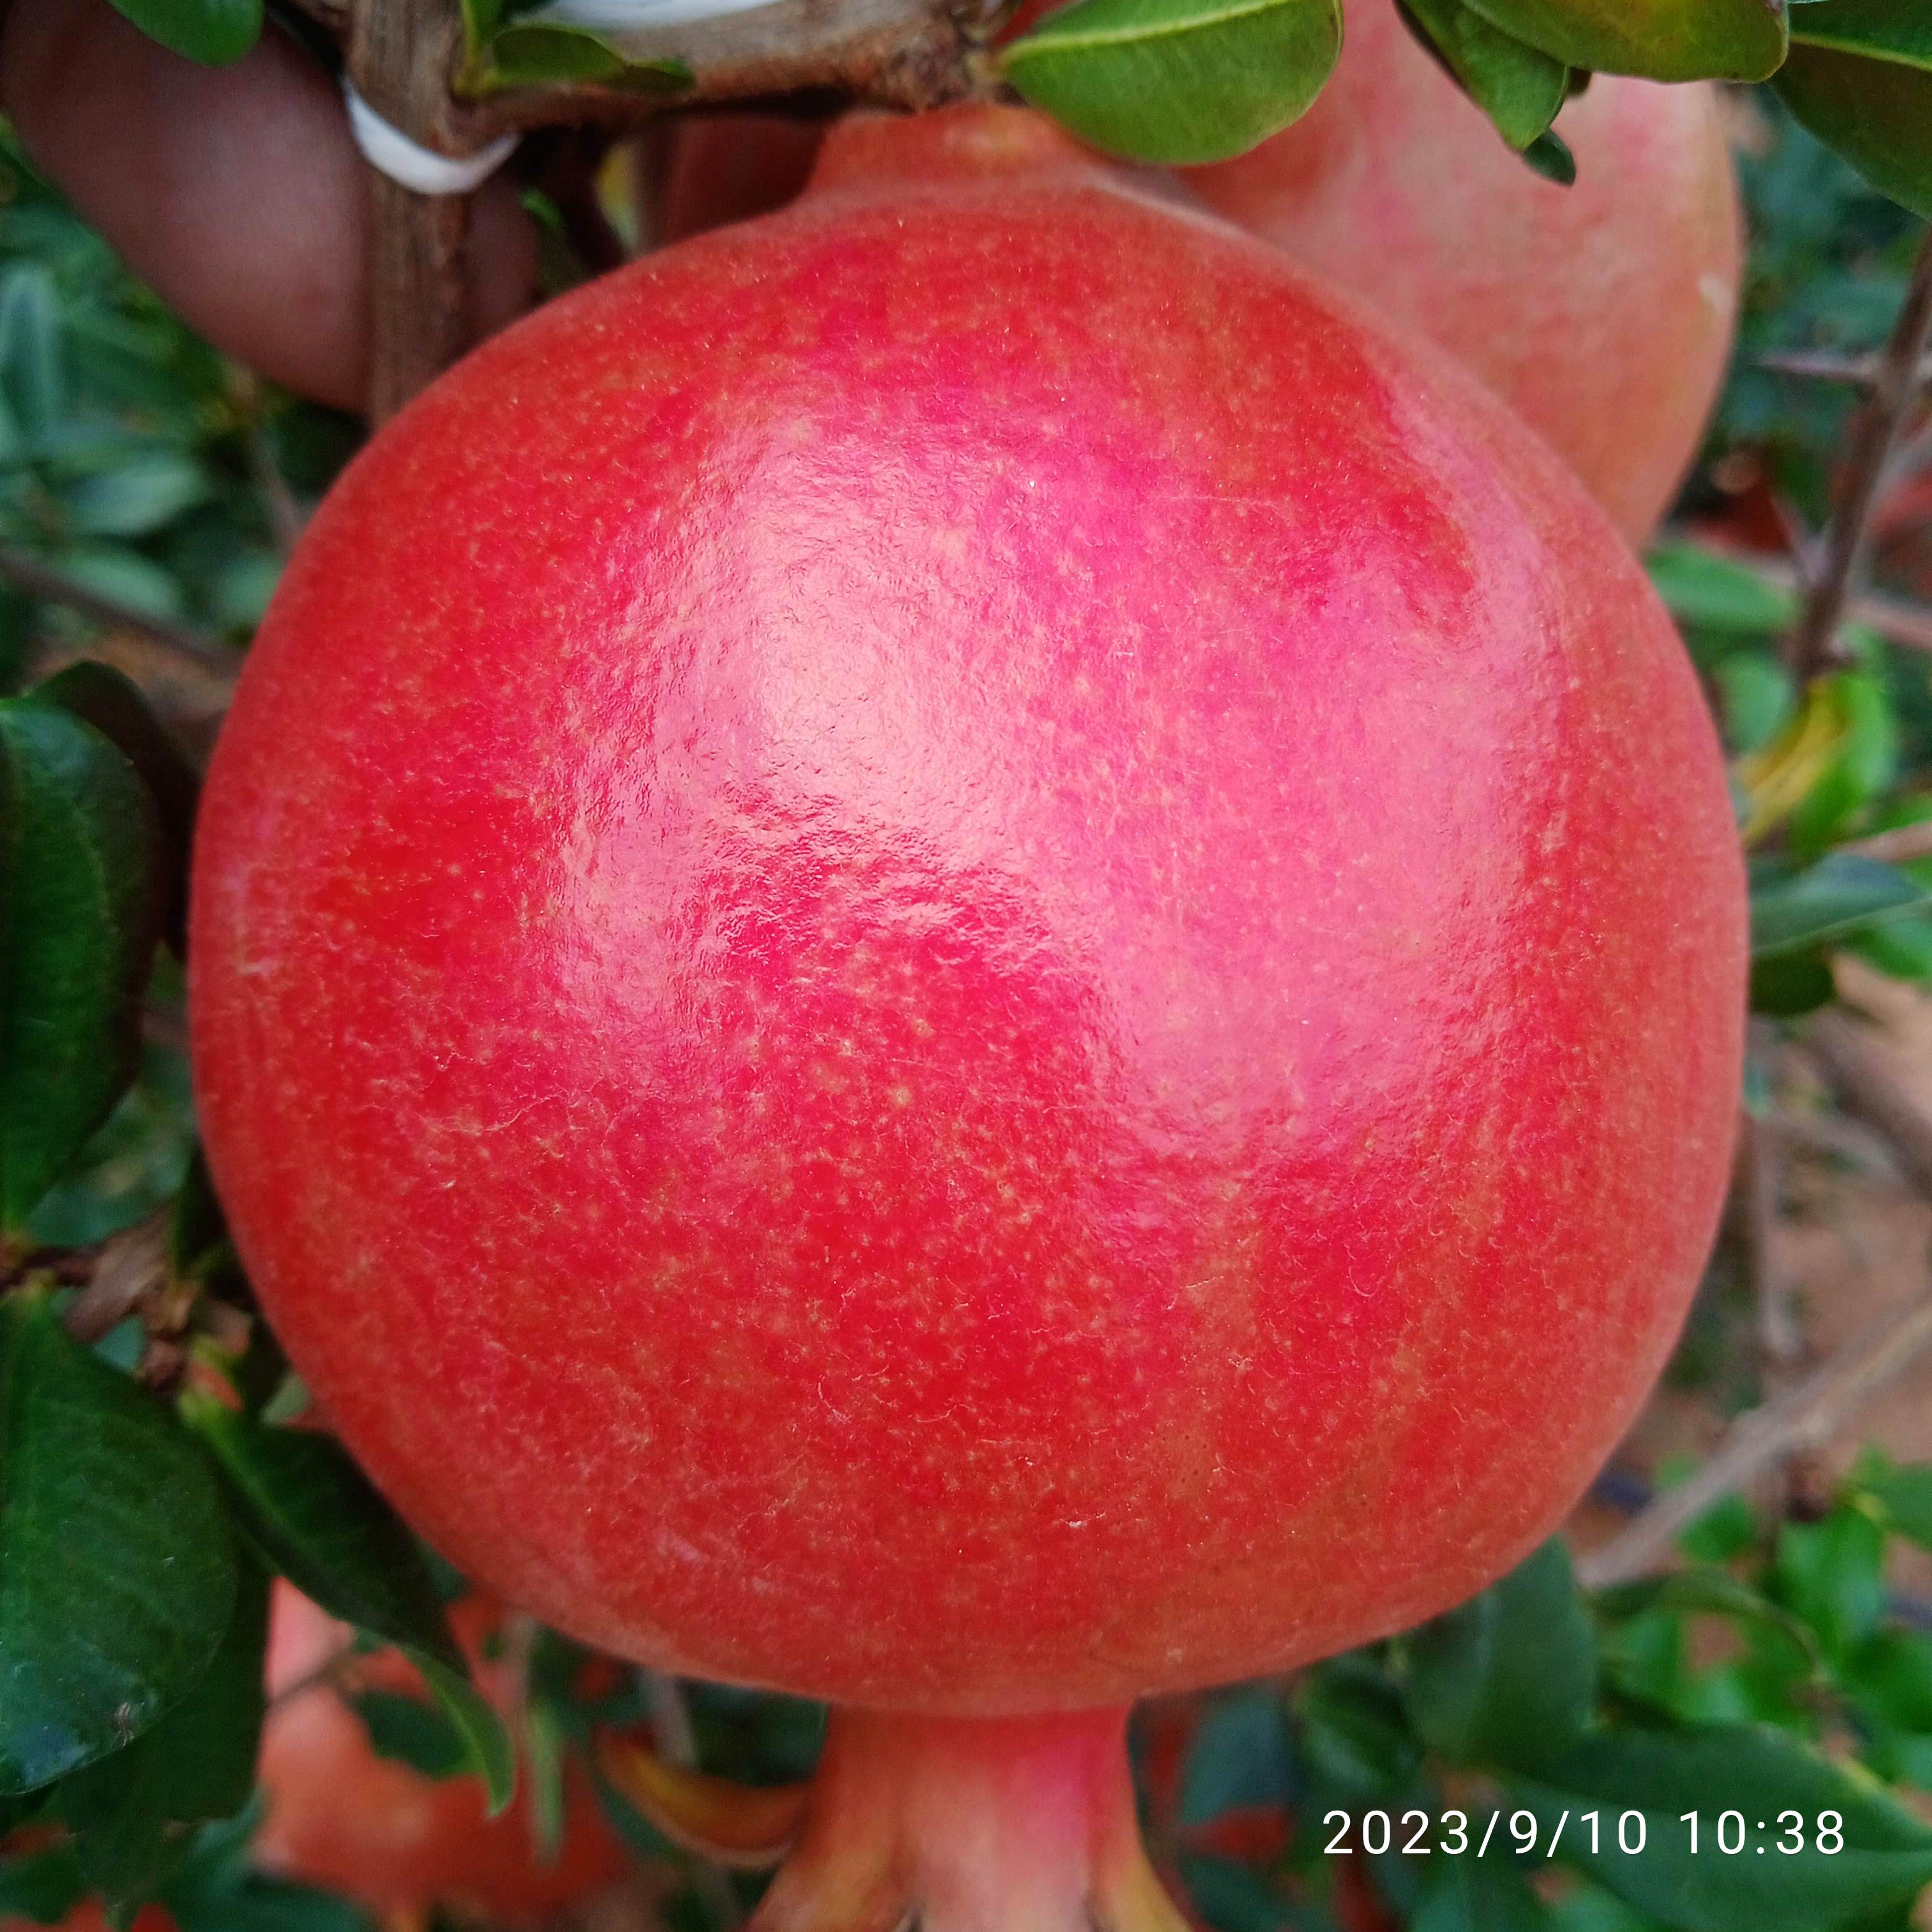
Label: Healthy